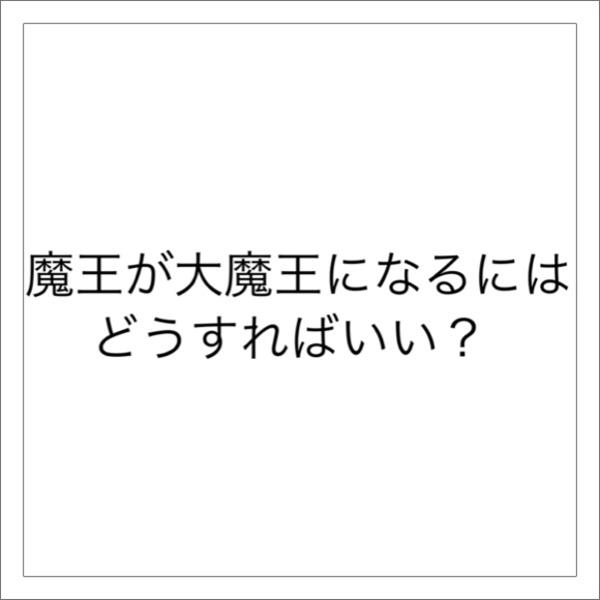
回答: 小魔王を6年、中魔王を3年、高魔王を3年ちゃんと卒業できたら